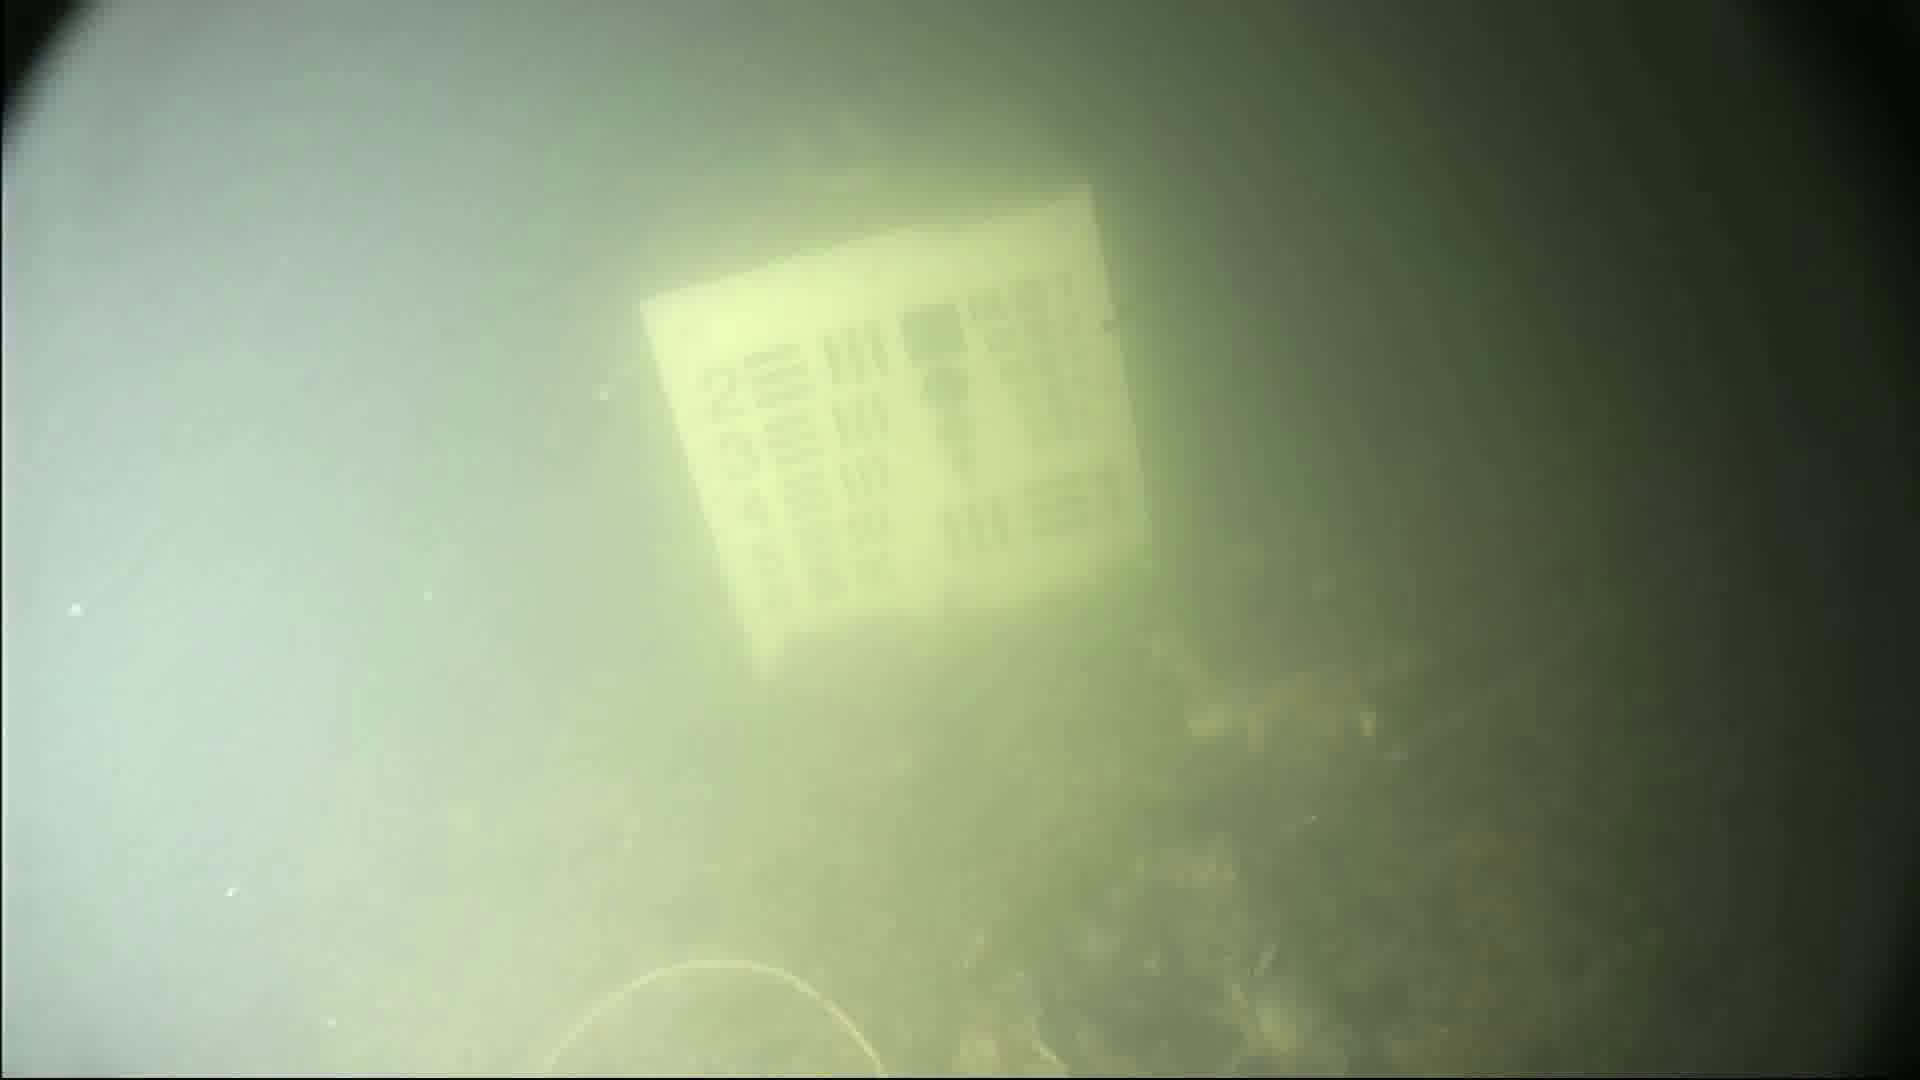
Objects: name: crab